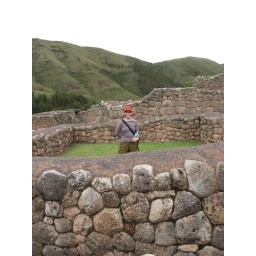
Whitney in the house next door